Carl E. Morris

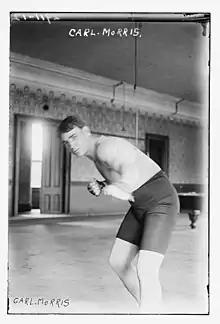
Carl Morris

Carl E. Morris (February 23, 1887 – July 11, 1951) was a professional boxer who was known as the Oklahoma Giant and the Oklahoma White Hope. He was a heavyweight fighting at 225–240 pounds. He was 6 feet 4 inches tall.